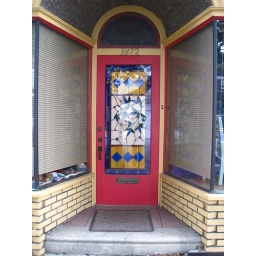
Pretty stained glass door at the entrance to someone's home in Manayunk, Philadelphia.